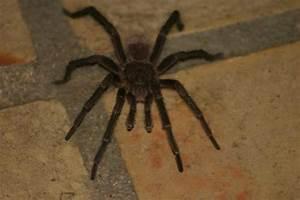
spider